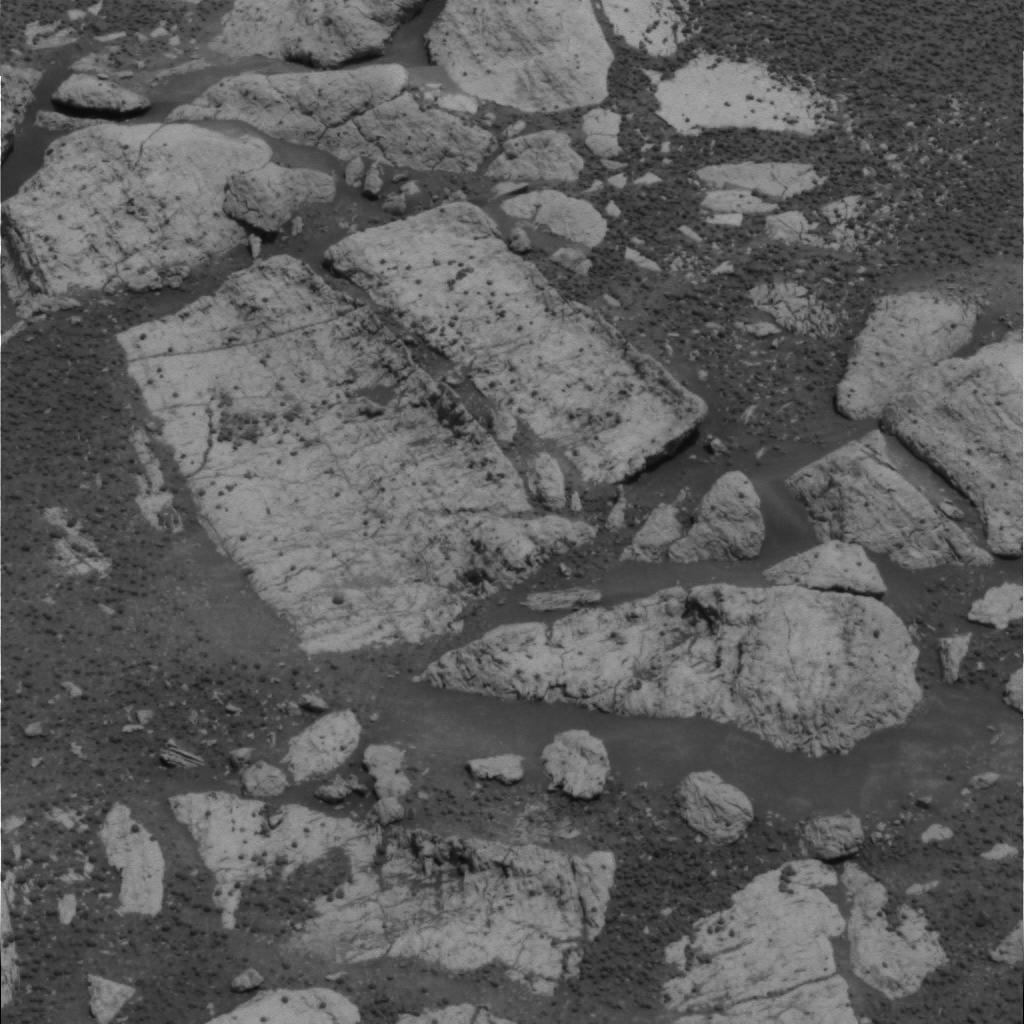
Surface features visible: Rock Outcrops, Rock (Linear Features), Soil, Spherules, Nearby Surface